Thomas A. Ballantine Jr.

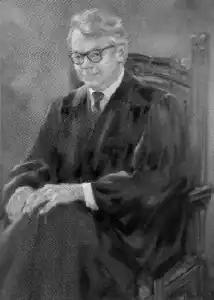
Judicial portrait of Ballantine, 1992, by John Michael Carter.

On September 27, 1977, Ballantine was nominated by President Jimmy Carter to a seat on the United States District Court for the Western District of Kentucky vacated by Judge Clifton Rhodes Bratcher. Ballantine was confirmed by the United States Senate on October 12, 1977, and received his commission the same day. He served as Chief Judge from 1990 to 1991, assuming senior status due to a certified disability on November 26, 1991. Ballantine served in that capacity for less than three months before his death February 18, 1992, in Louisville. He had been diagnosed with lung cancer in June 1991 and it was the progression of that condition that forced him to take senior status and ultimately resulted in his death.